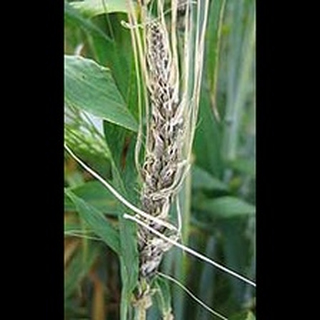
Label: wheat_smut